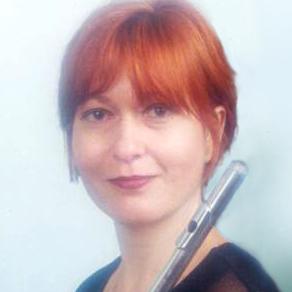
Age: 35